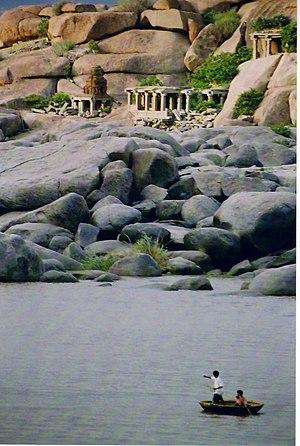
La Tungabhadrâ est une rivière d'Inde méridionale de 531 km de long. C'est l'affluent principal de la Krishnâ.